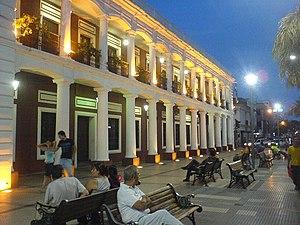
Alcaldia de Santa Cruz, la mairie de Santa Cruz.
Santa Cruz de la Sierra, ou simplement Santa Cruz, est une ville de Bolivie, capitale du département de Santa Cruz et chef-lieu de la province d'Andrés Ibáñez. Située dans les plaines orientales du pays, elle se trouve à une altitude de 416 m. Santa Cruz de la Sierra est la ville la plus peuplée de Bolivie avec 1 594 823 habitants en 2009.